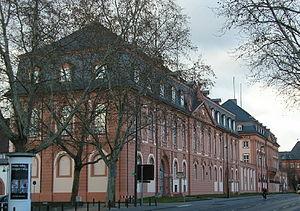
Lors de ce siège eut lieu la prise de la ville de Mayence par les Prussiens et les Autrichiens.
Le nouvel arsenal de Mayence, Neues Zeughaus en allemand, fut construit sous le règne de Philipp Karl von Eltz entre 1738 et 1740. C’est une réalisation de l’architecte Maximilian von Welsch.